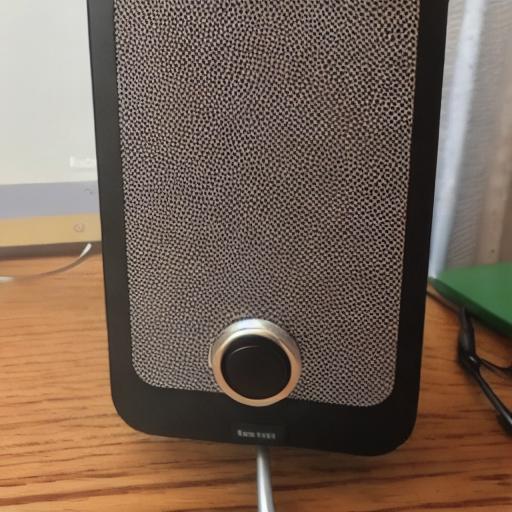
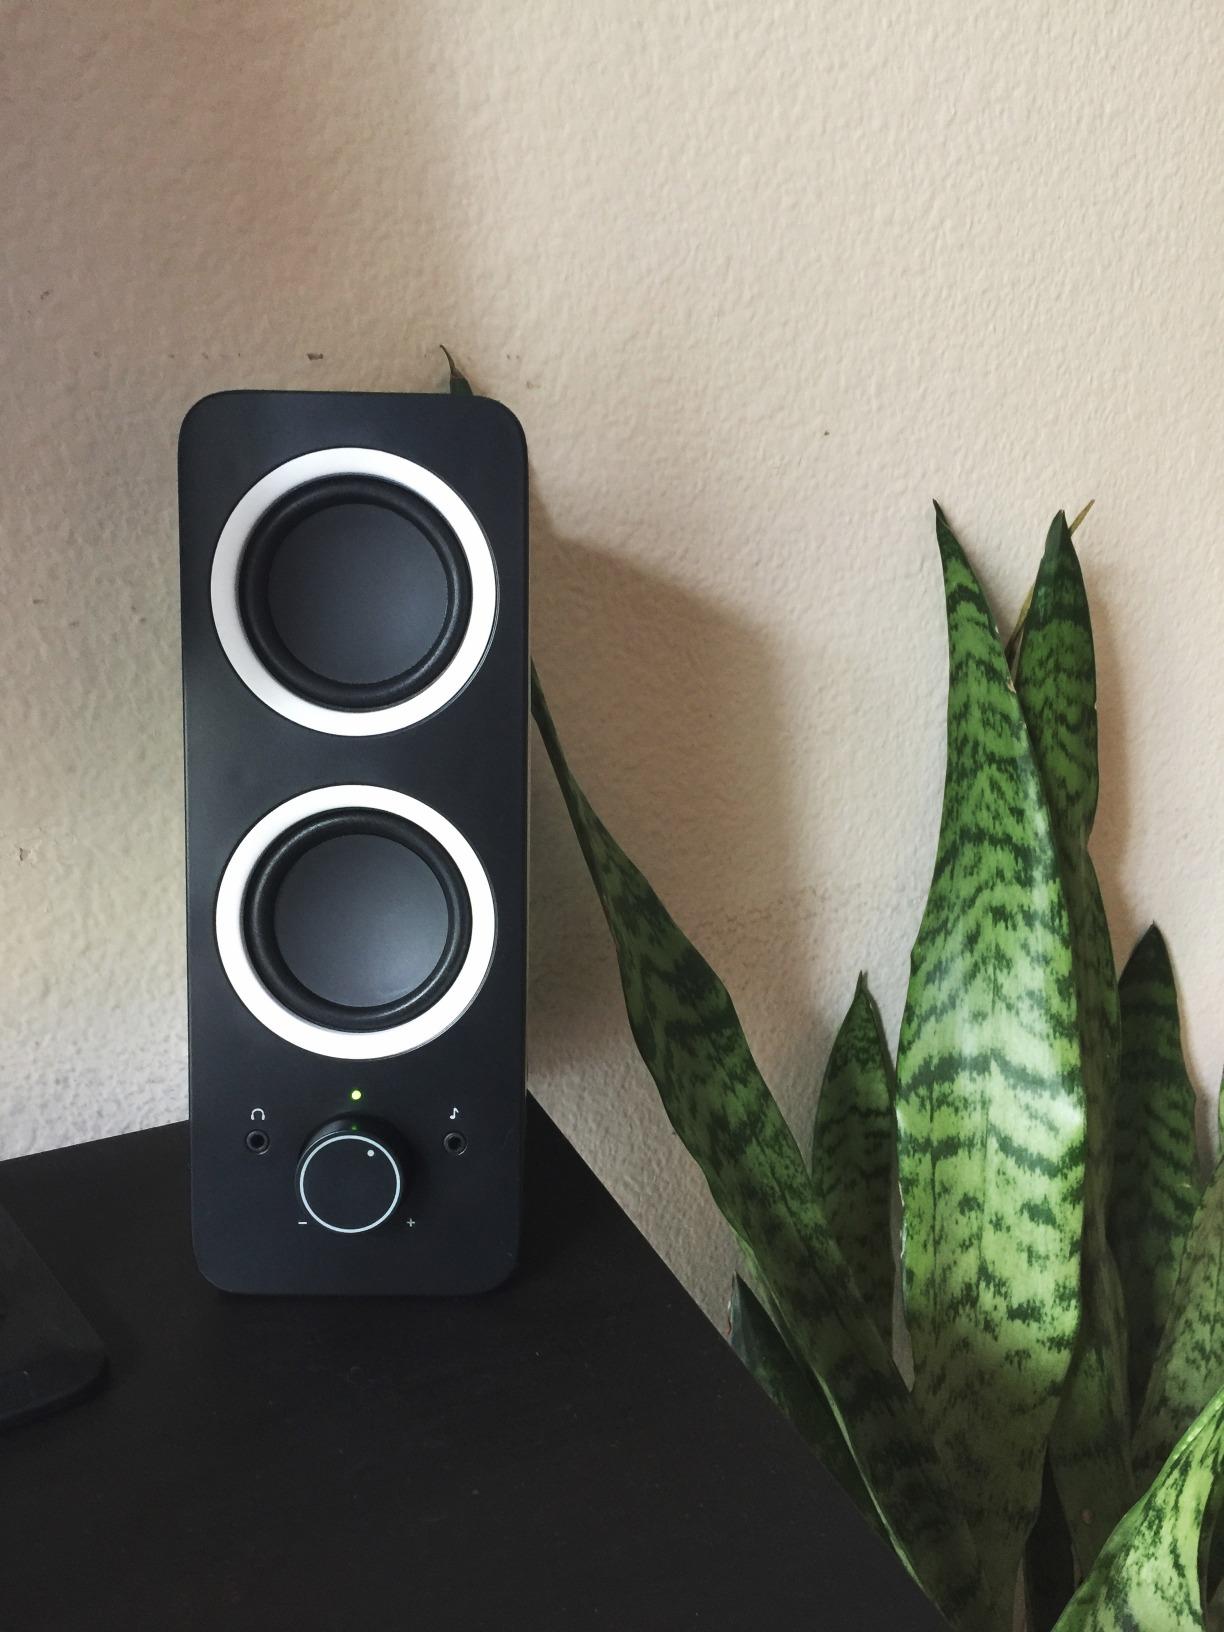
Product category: speaker
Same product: no